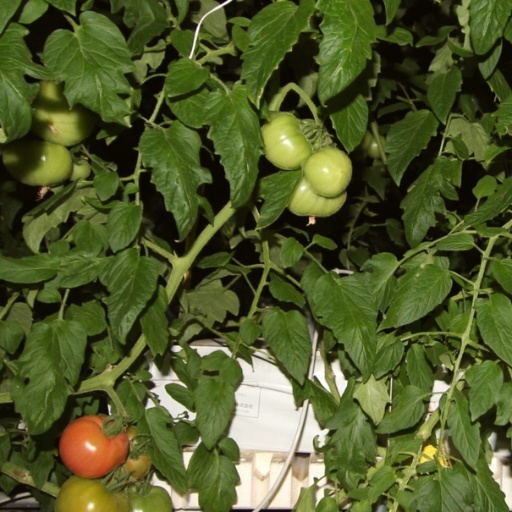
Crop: tomato